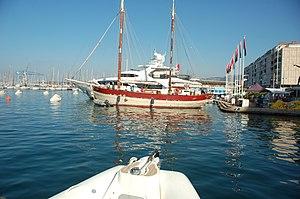
Le Jld'a dans son port d'attache
Le JLD'A est un ancien thonier-langoustier, à coque en chêne, construit au chantier naval Donnart & Cie de Concarneau. Après une longue restauration il est reconverti en bateau-charter. C'est désormais un voilier à deux-mâts à gréement aurique.